Shweta Pandit

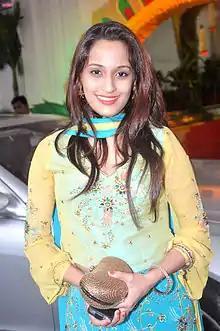
Shweta in 2012

Shweta Pandit (born 7 July 1986) is an Indian singer and actress who primarily works in Hindi cinema. She has also recorded popular songs for films in Telugu and Tamil and many other Indian languages.